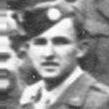
Age: 19